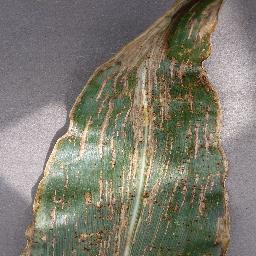
Label: Corn_(Maize)___Gray_Leaf_Spot_(Cercospora)